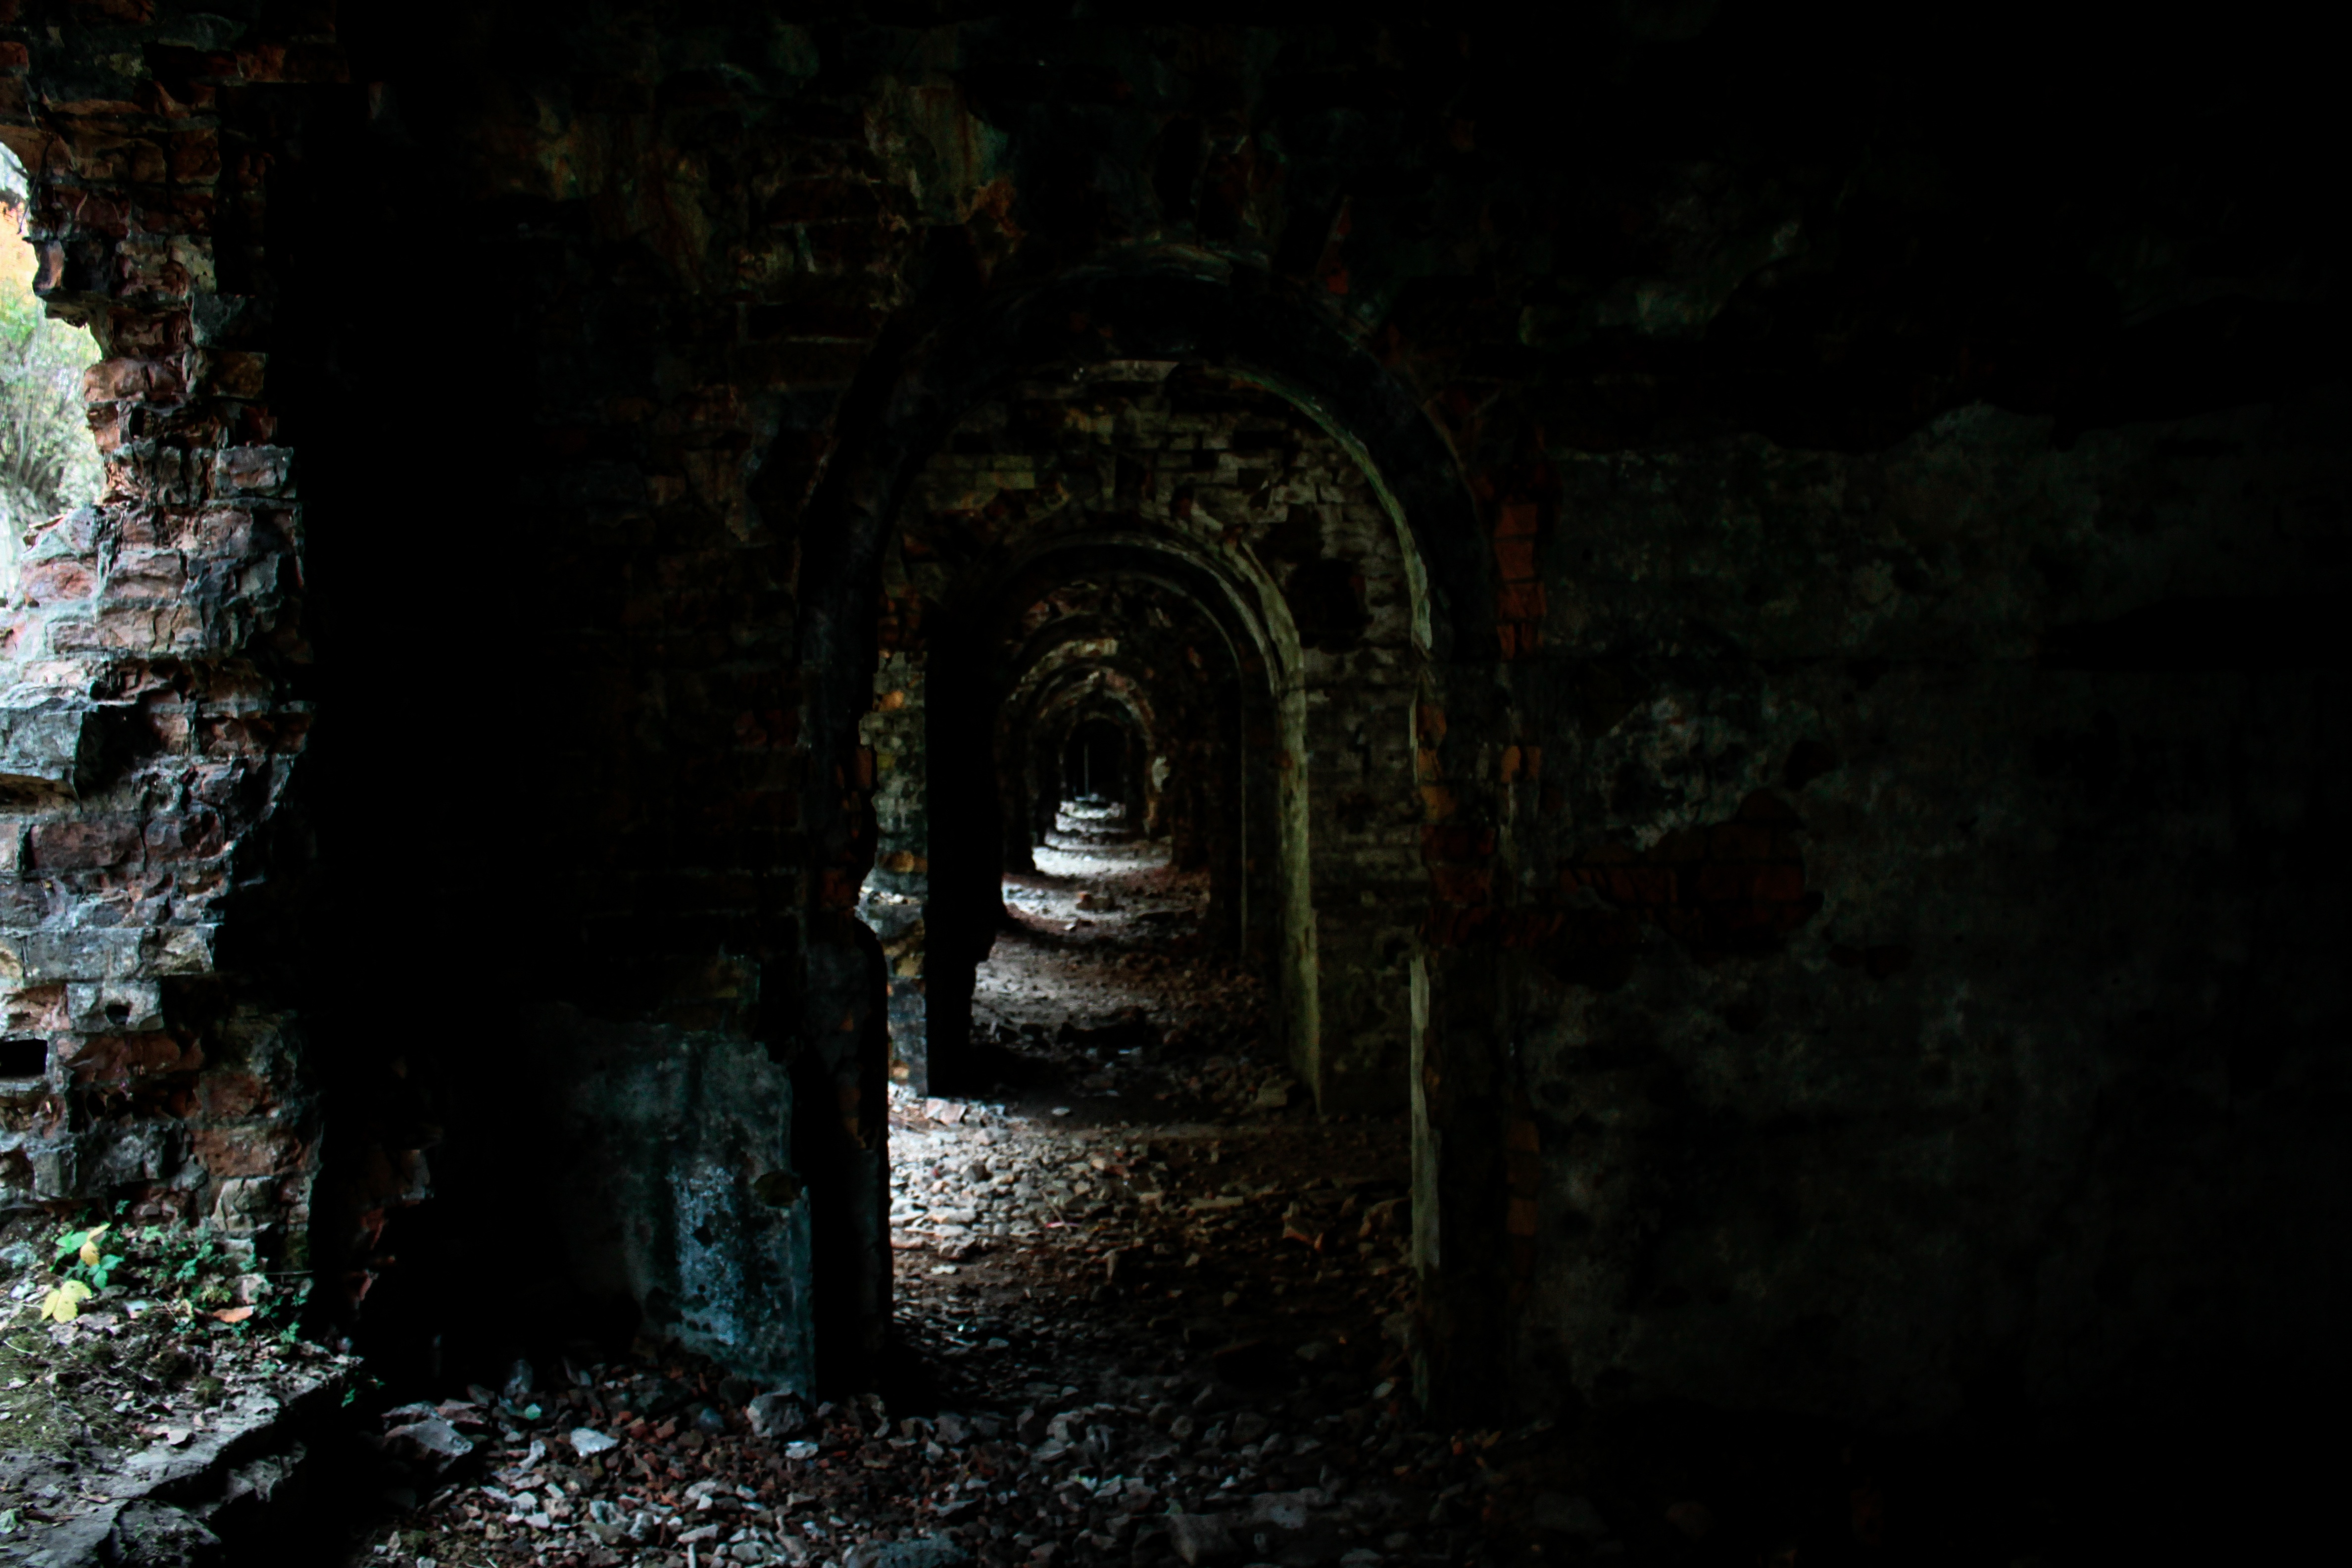
light, night, darkness, temple, ruins, screenshot